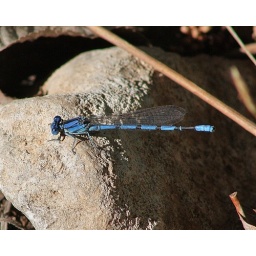
Damselfly at rest on a rock near the water at the Big Springs Ranch, Real Co. Tx.